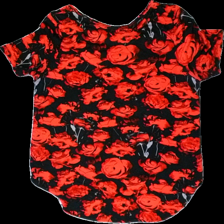
View: back
Type: T-shirt
Category: Ladies
Brand: Gina Tricot
Colors: Red, Black
Material: 100% viscose
Pattern: Floral print
Cut: C-collar, Long, Loose
Size: L
Season: All
Price range: <50
Recommended usage: Export